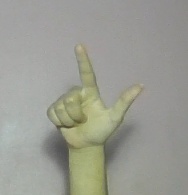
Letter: laam